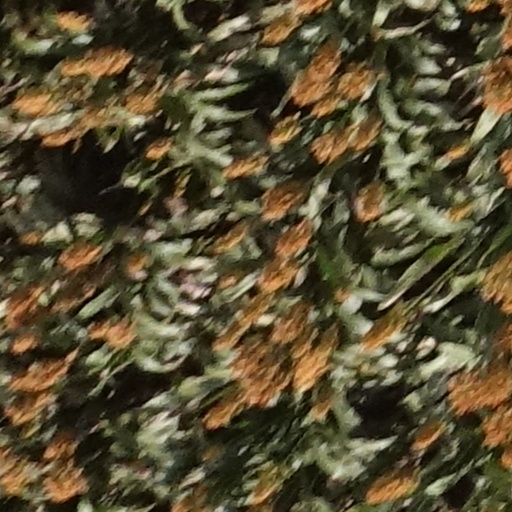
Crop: sorghum